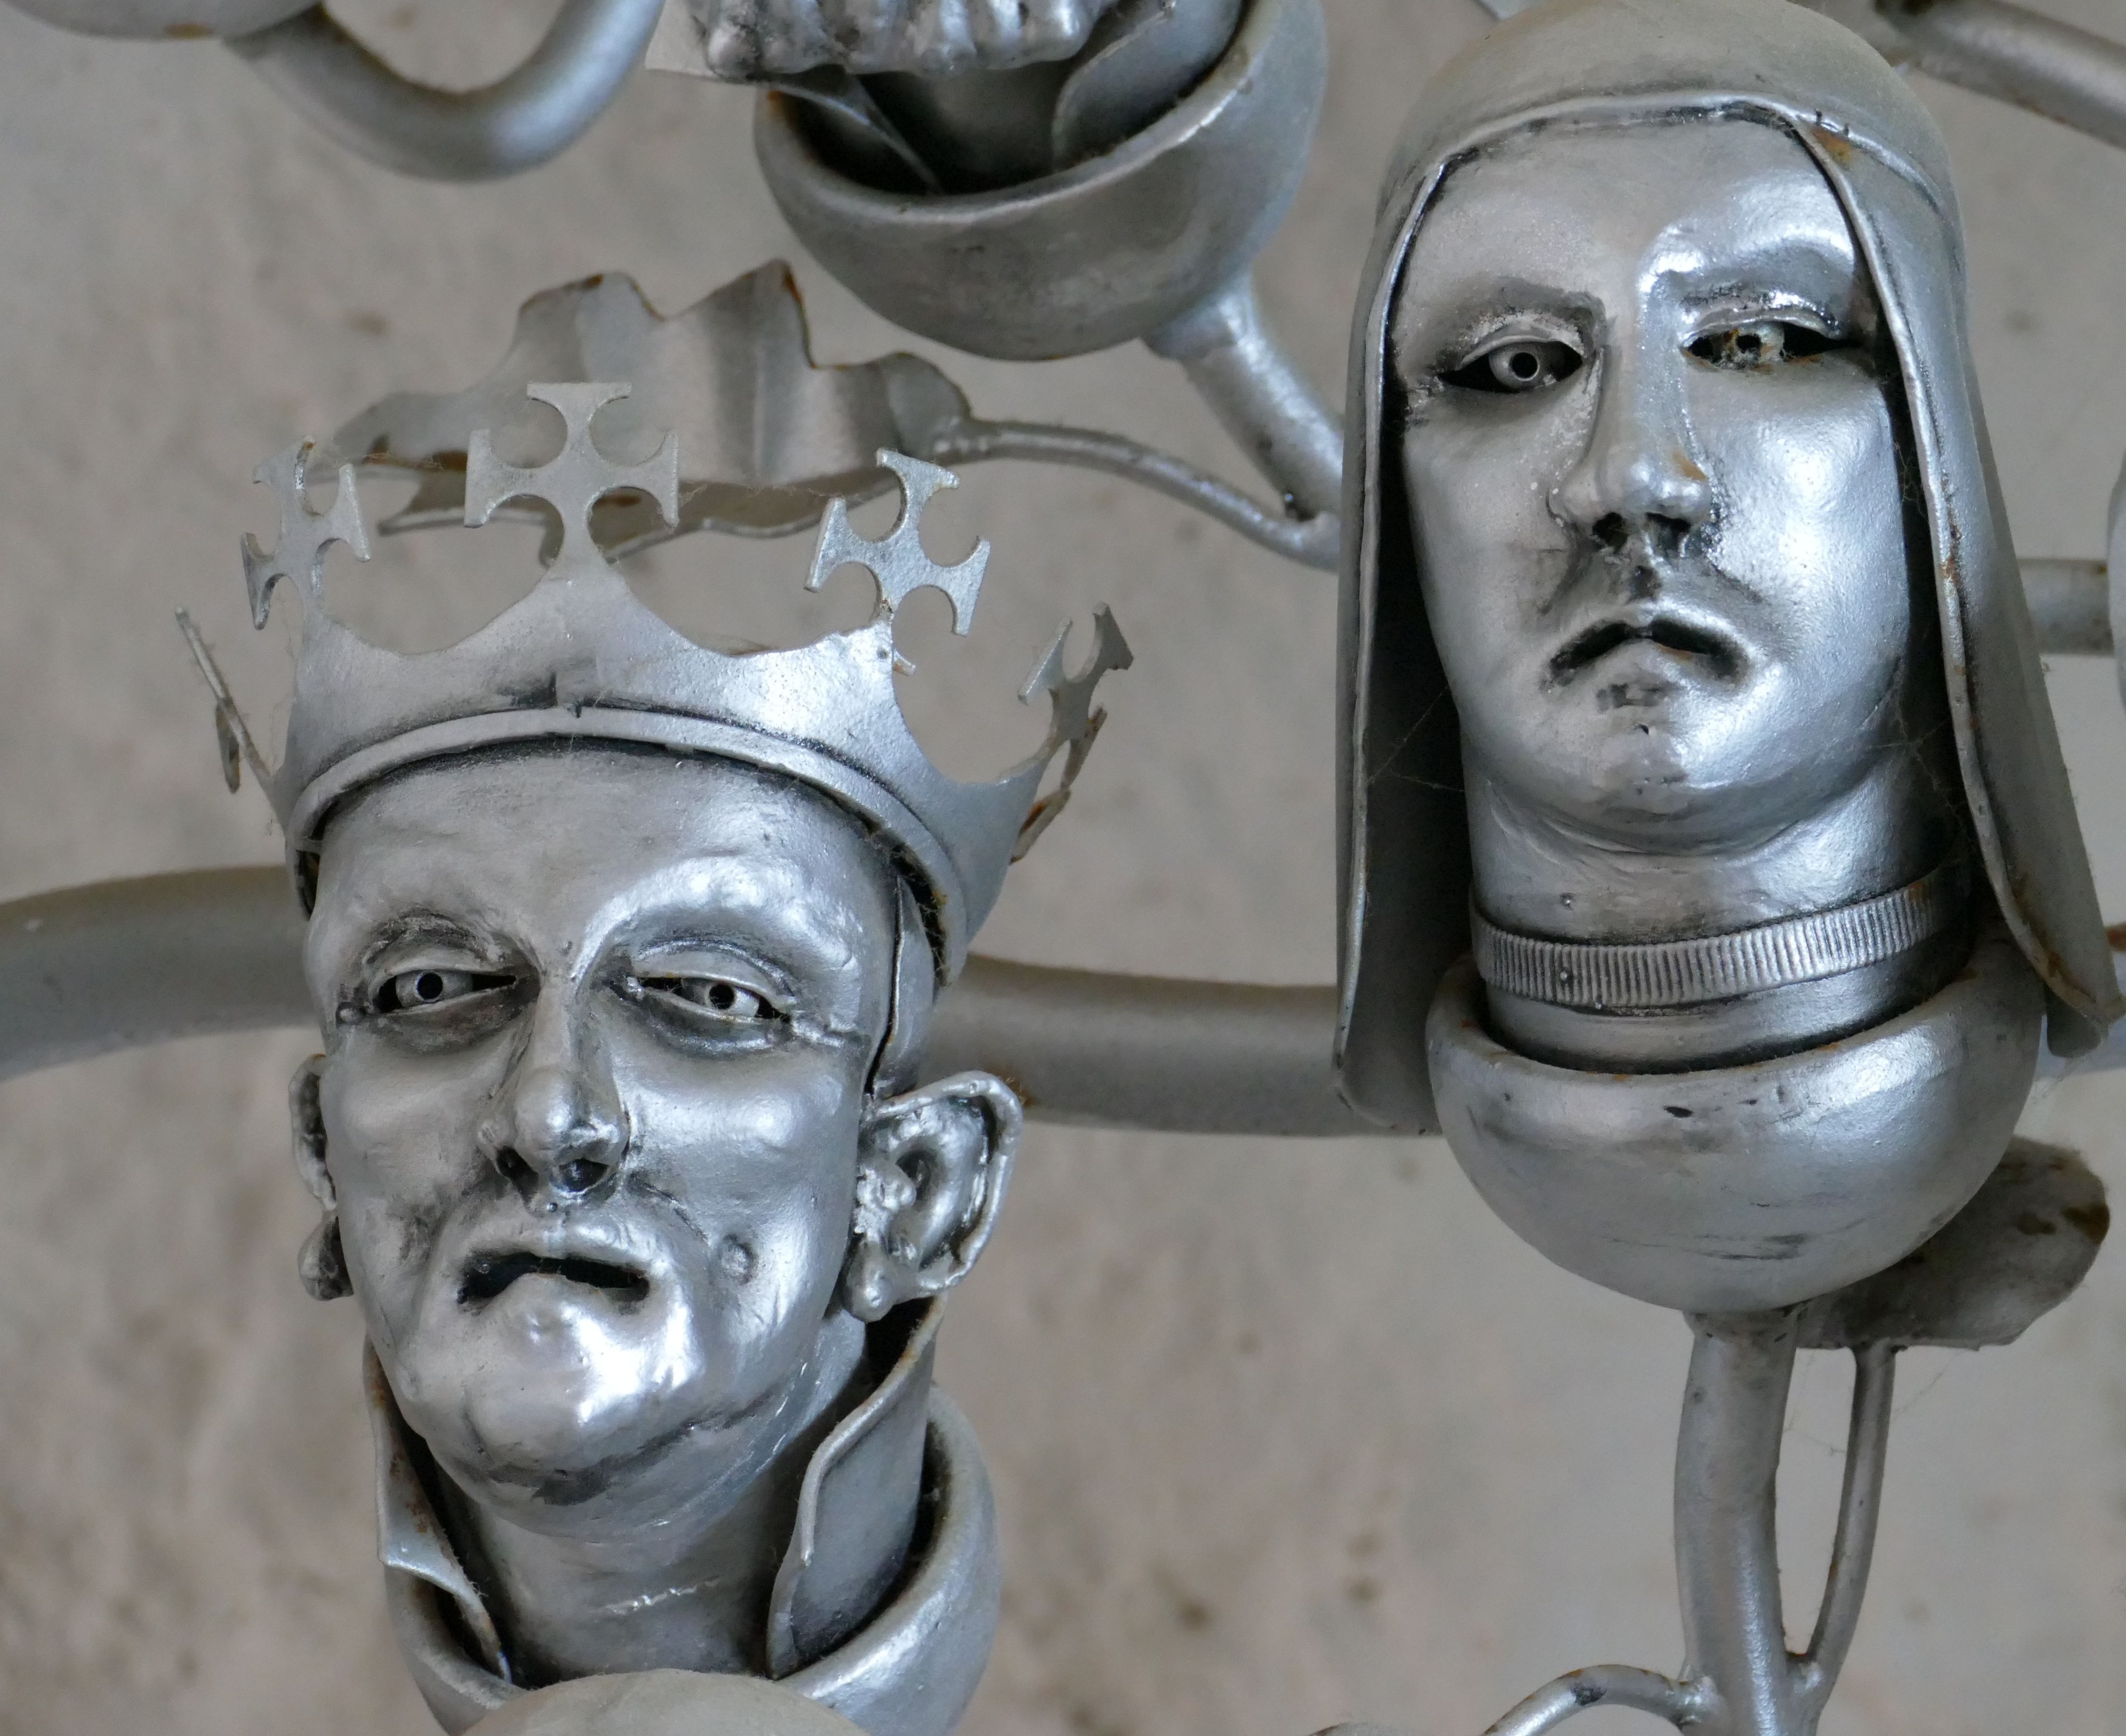
plastic, monument, france, statue, metal, crown, england, face, sculpture, art, king, figure, temple, knight, head, helm, carving, historically, middle ages, jersey, ancient history